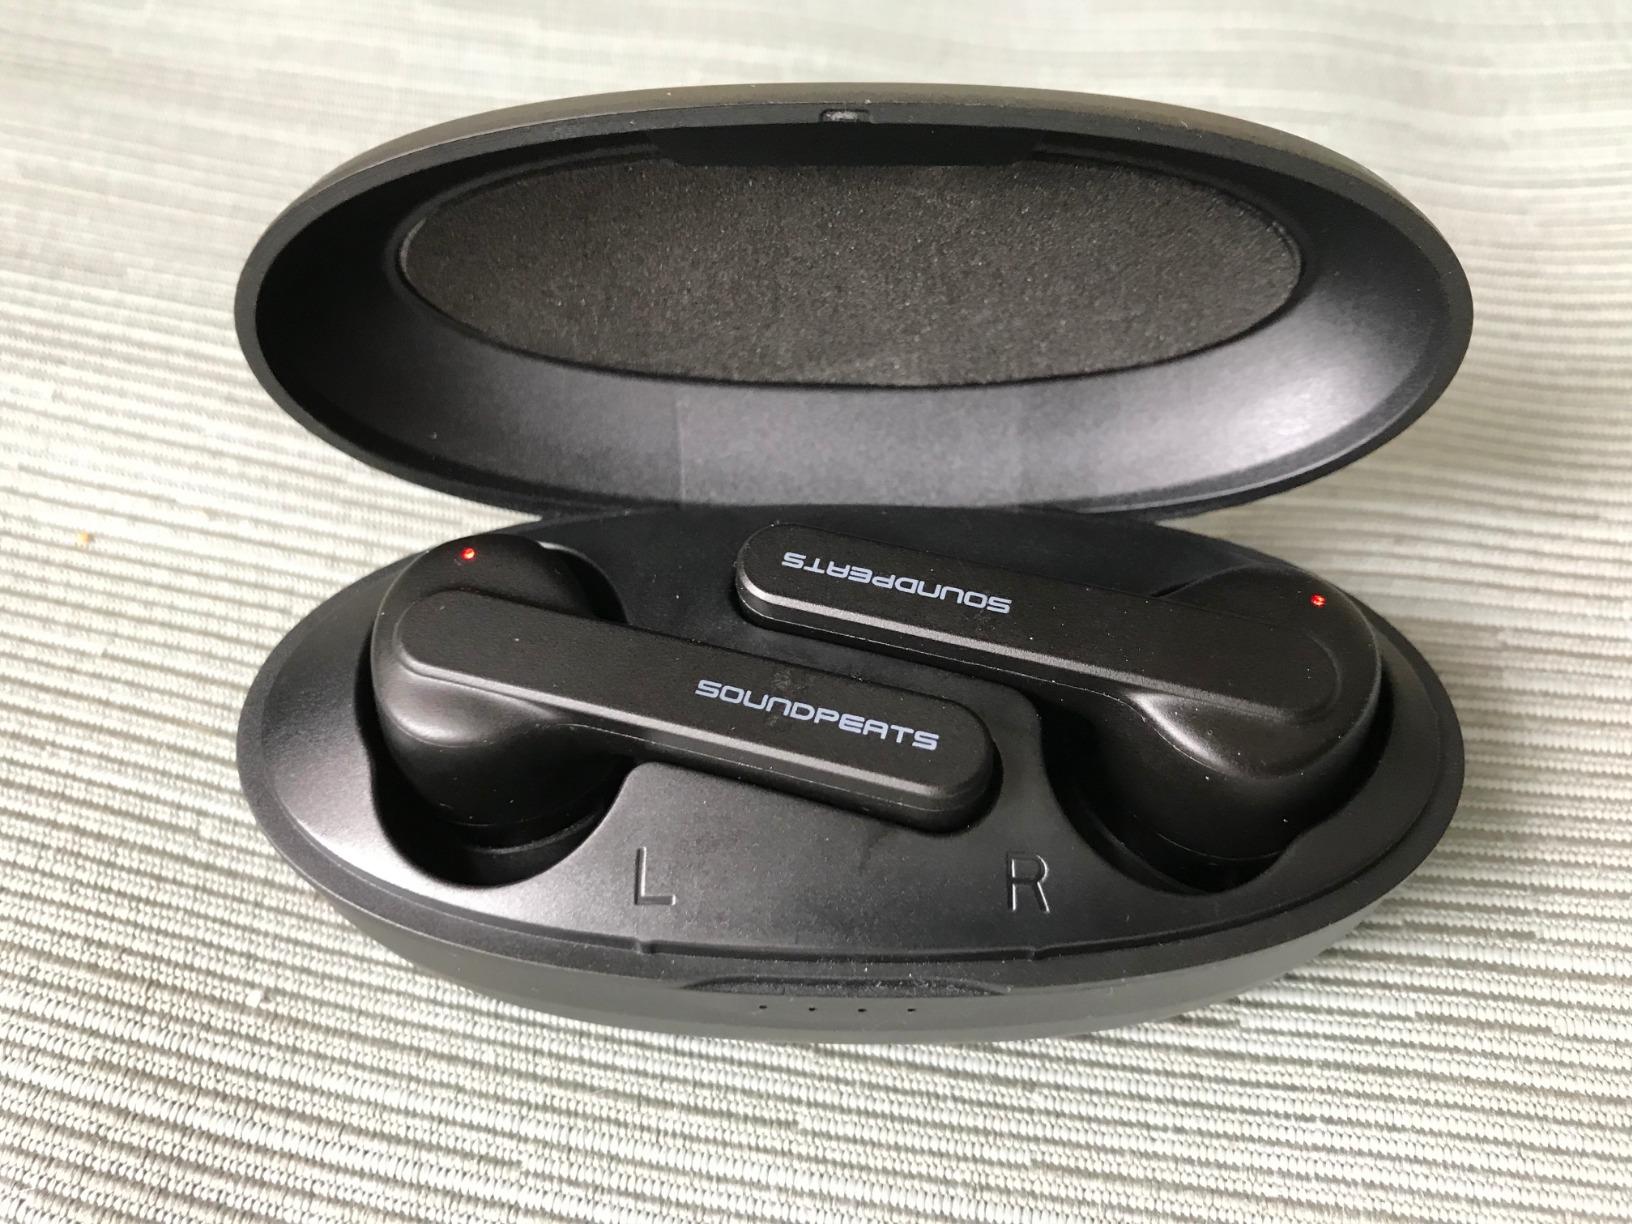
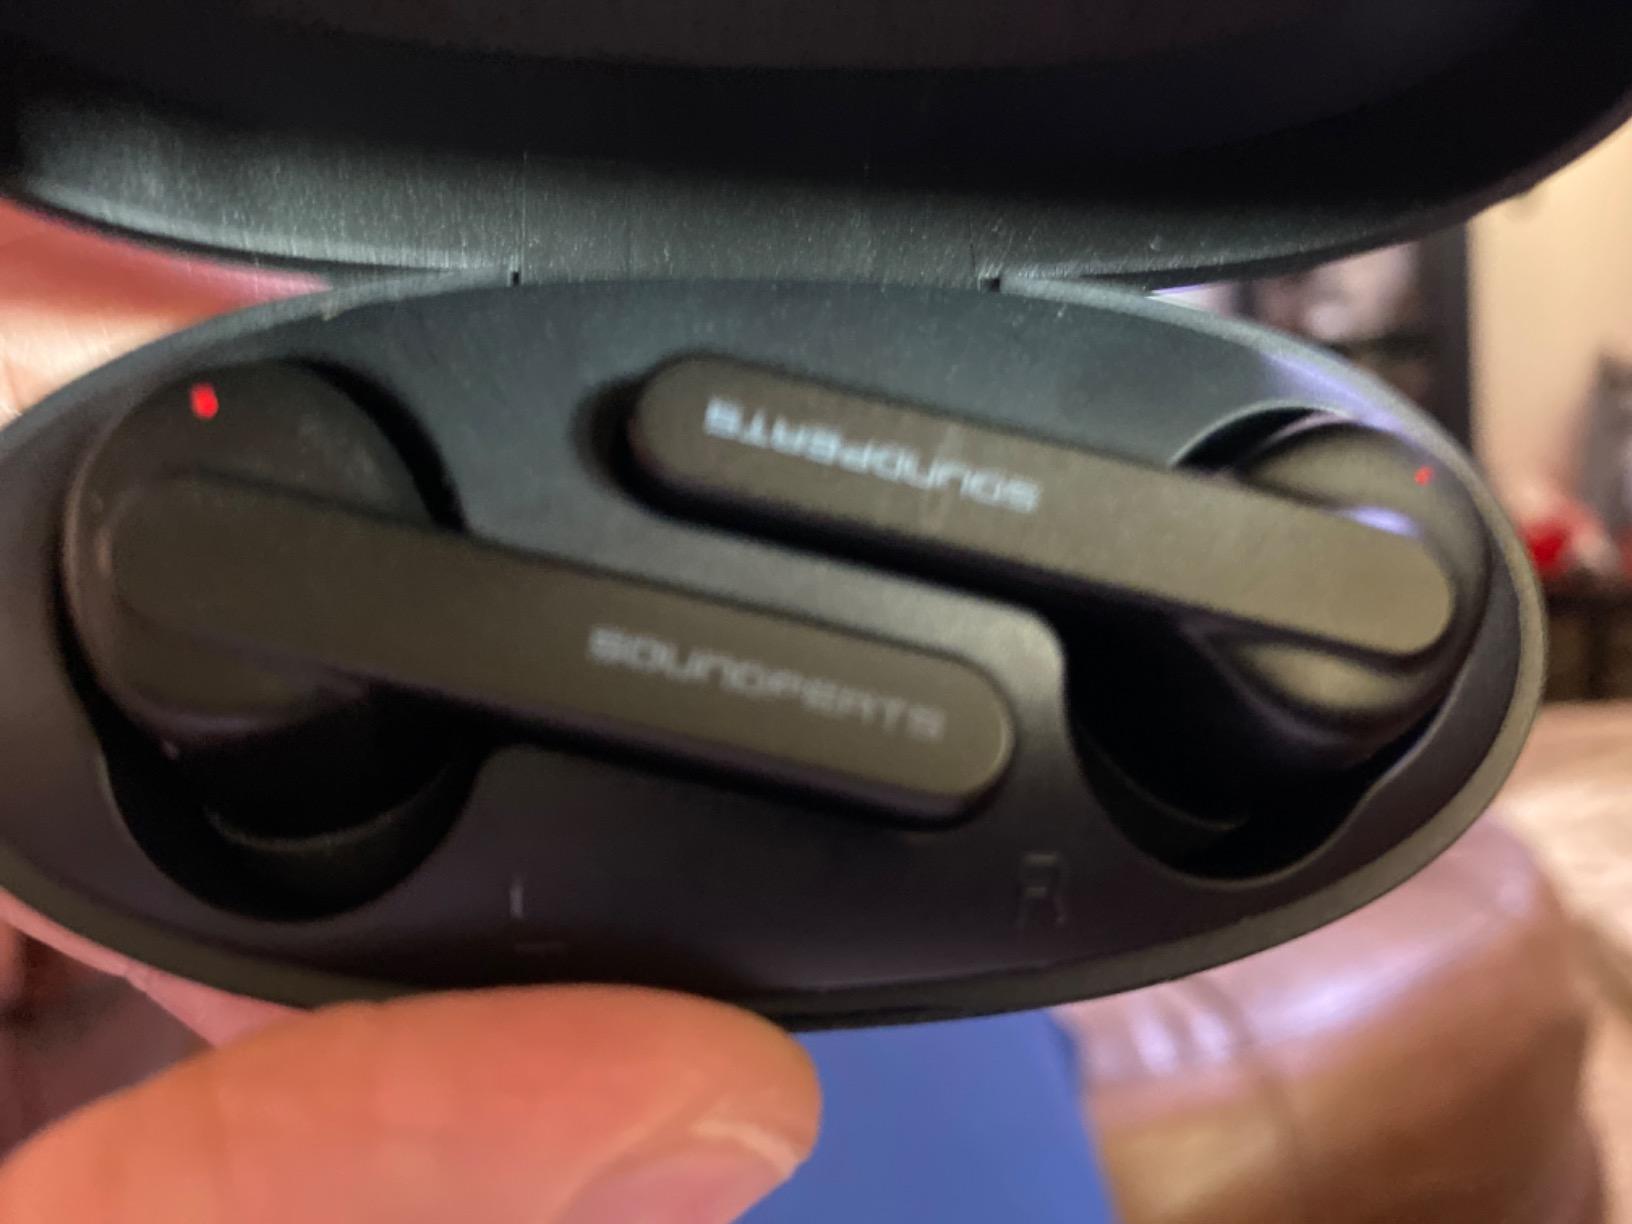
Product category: earbuds
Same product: no